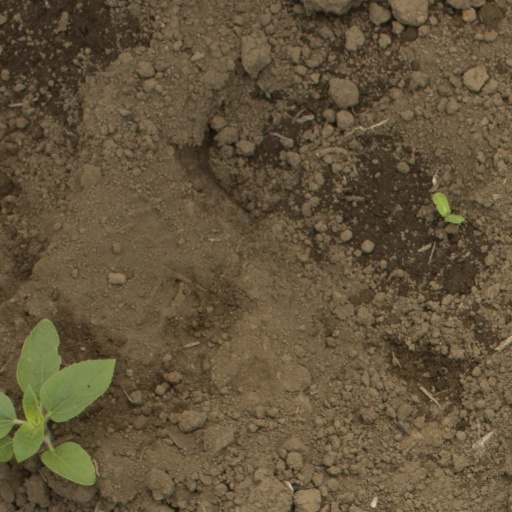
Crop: Jerusalem artichoke